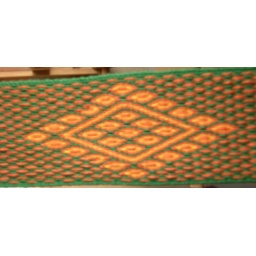
3-color doubleface practice piece in green, orange and yellow -8